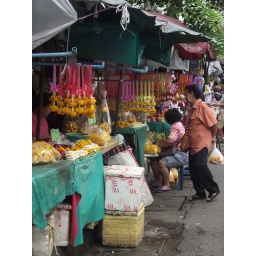
The busy flower market in Bangkok